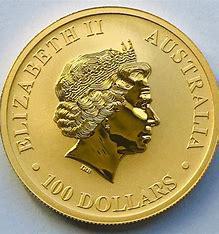
Brand: KangaROOS
Model: 100